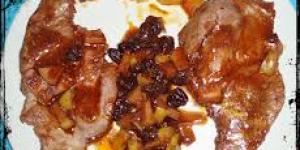
chuletas a la sarten con manzana y relleno facil